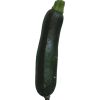
Label: Zucchini dark 1